Blackwood, South Australia

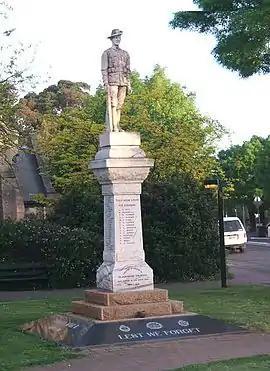
Blackwood Soldiers' Memorial

Blackwood is a south-eastern suburb located in the Adelaide Hills, South Australia. It is part of the local government area of the City of Mitcham.